List of Saki chapters

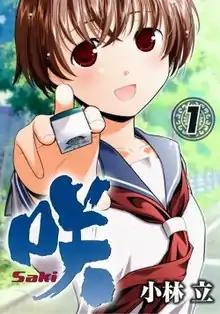
Cover art of the first manga volume featuring its title character Saki Miyanaga

"Saki" is published in the twice monthly Square Enix manga magazine "Young Gangan" and began serialization in its June 16, 2006, issue. Kobayashi previously placed the series on hiatus for several weeks in 2009 and 2011. The series is published in Taiwan by Tong Li Publishing under the title "Tiāncái Májiàng Shàonǚ" (literally "Genius Mahjong Girl"). Yen Press publishes an English digital version. The series has two spin-off manga series. "Saki Biyori" is a 4-panel manga series written by Saya Kiyoshi, which began serialization in "Young Gangan" from June 17, 2011. "Saki Achiga-hen episode of Side-A" is a side-story written by Kobayashi and illustrated by Aguri Igarashi, which began serialisation in "Monthly Shōnen Gangan" from August 12, 2011. The story follows Nodoka Haramura's former classmate, Shizuno Takakamo, who revives her school's mahjong club with the dream of facing Nodoka in the inter-high national championships. "Saki" was adapted into an anime television series by Gonzo which aired in 2009 while an anime adaptation of "Saki Achiga-hen" by Studio Gokumi began airing in 2012.